Describe the emotion expressed in this image:  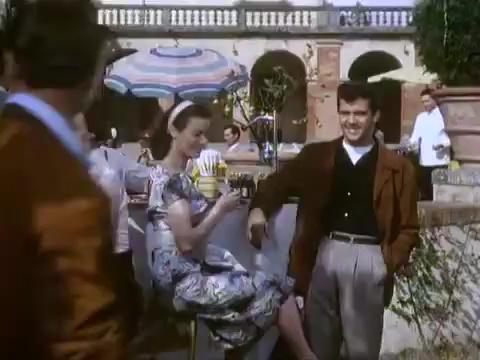
This person displays Fear, valence and arousal with moderate intensity.